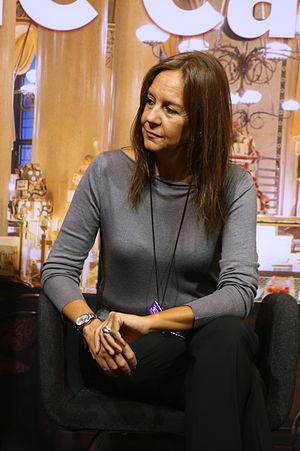
María Dueñas Vinuesa, née en 1964 à Puertollano, est une romancière espagnole.